Degenerative disc disease

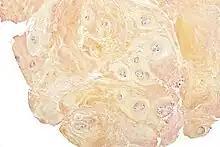
Micrograph of a fragment of a resected degenerative vertebral disc, showing degenerative fibrocartilage and clusters of chondrocytes. HPS stain.

Degenerative discs typically show degenerative fibrocartilage and clusters of chondrocytes, suggestive of repair. Inflammation may or may not be present. Histologic examination of disc fragments resected for presumed DDD is routine to exclude malignancy.